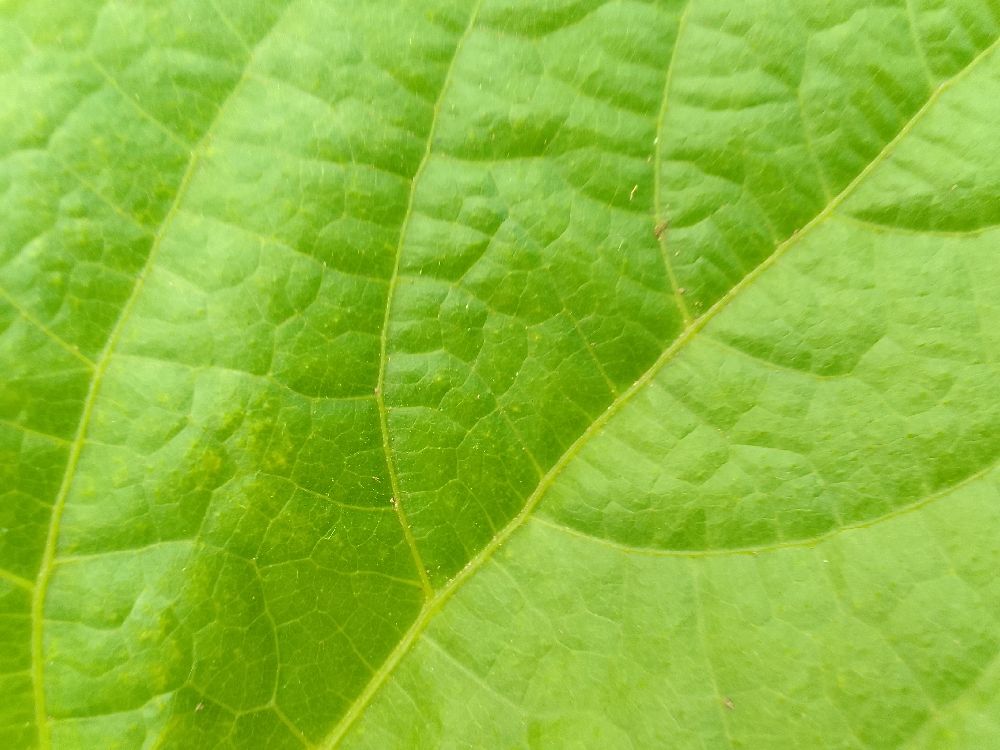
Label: healthy